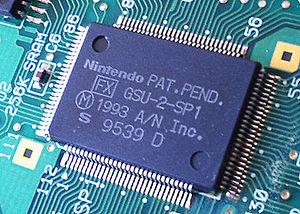
Star Wing, intitulé Star Fox au Japon et en Amérique du Nord, est un jeu vidéo développé par Nintendo EAD avec l’assistance d'Argonaut Games et édité par Nintendo. Il s’agit d’un shoot them up de type rail shooter, sorti sur Super Famicom le 21 février 1993 au Japon, puis le 1ᵉʳ mars aux États-Unis et le 3 juin en Europe. Il constitue le premier opus de la série de jeux vidéo Star Fox. Ce jeu est ressorti en 2017 sur SNES Mini puis dans le Nintendo Switch Online de la Nintendo Switch en septembre 2019.